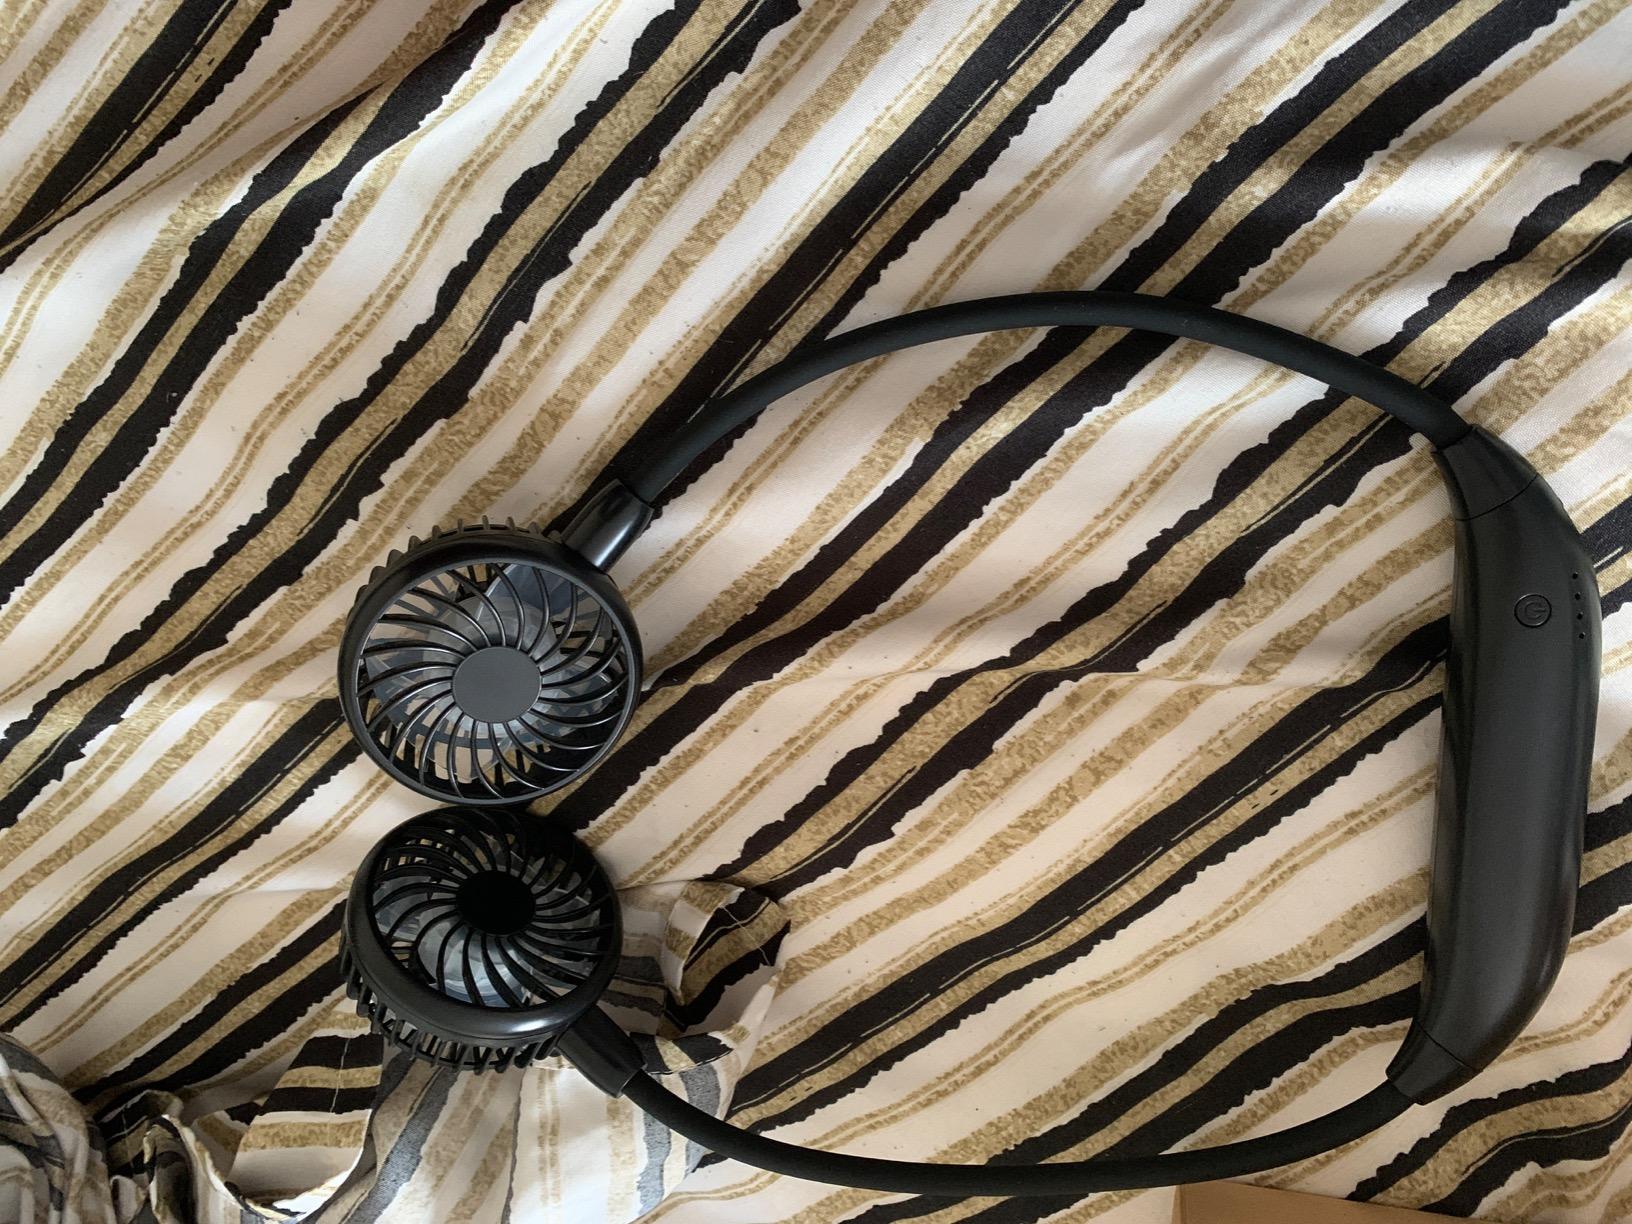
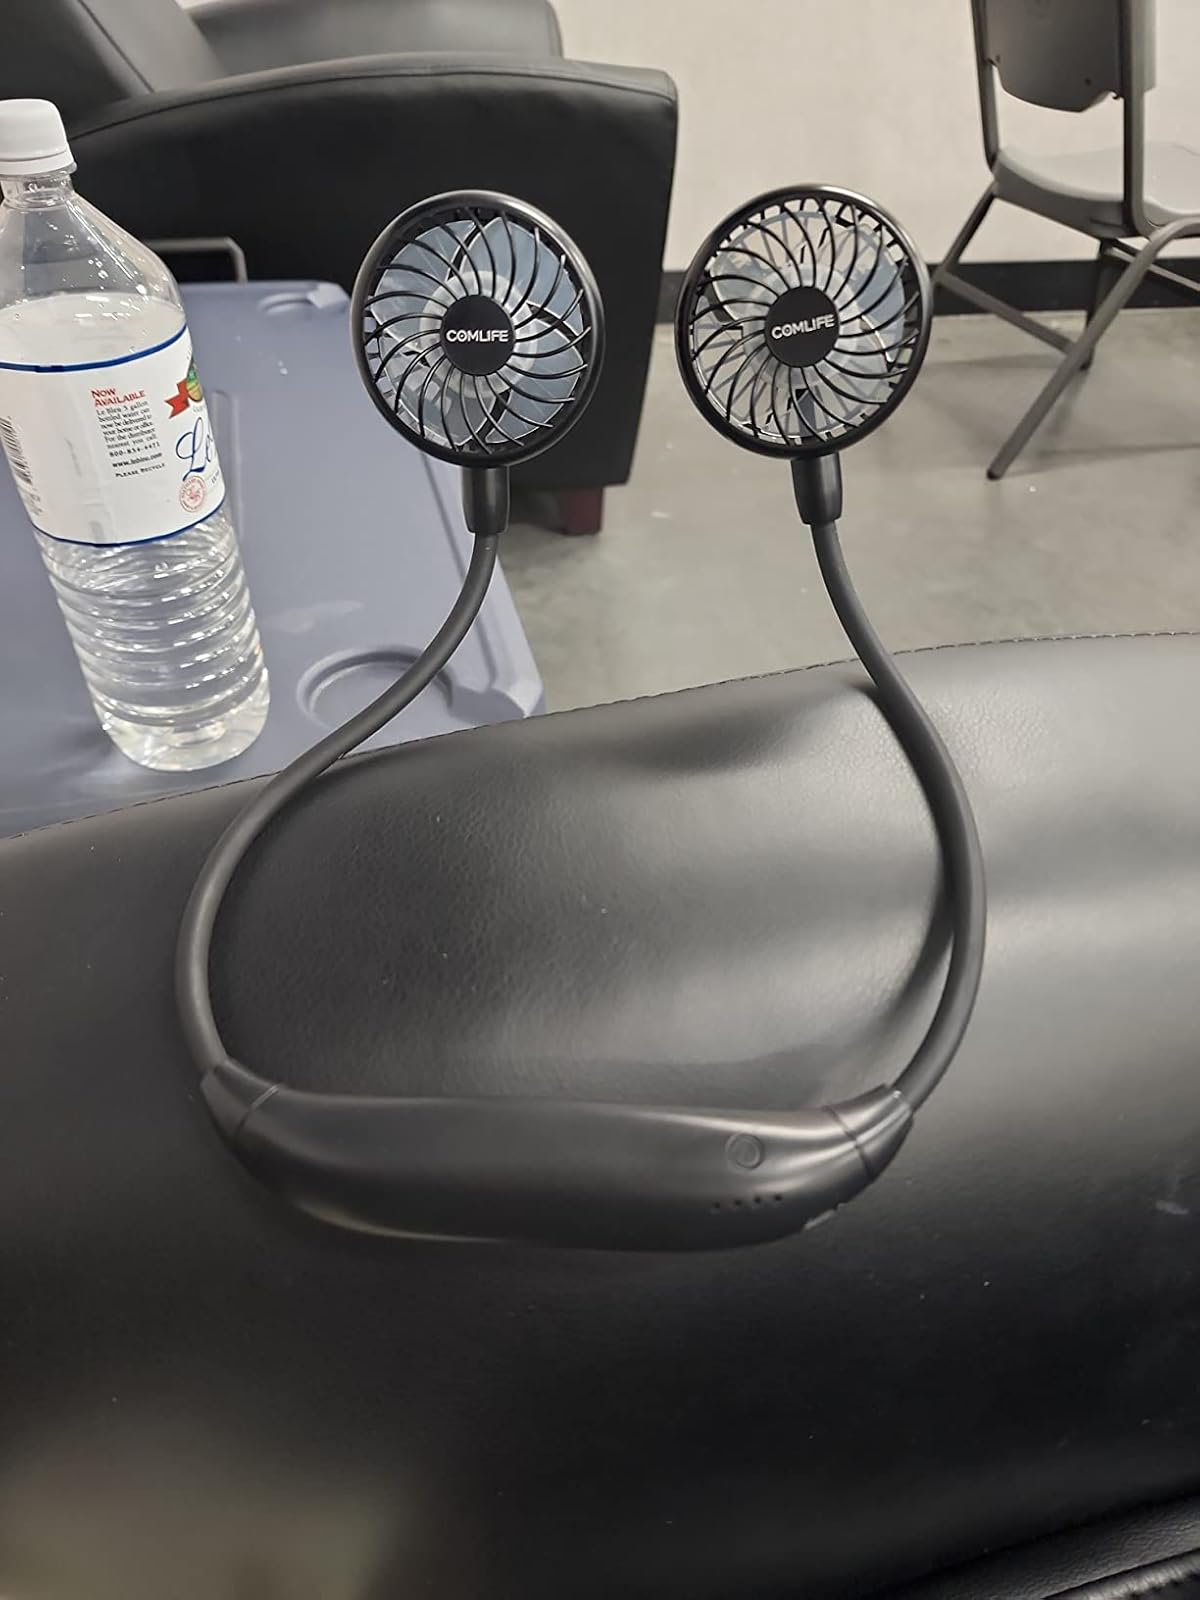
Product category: fan
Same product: yes